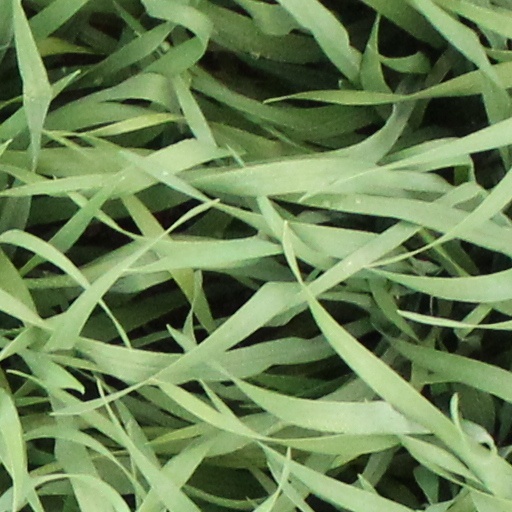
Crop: wheat